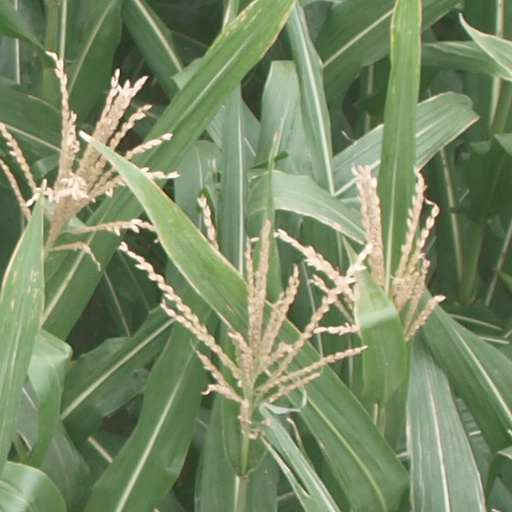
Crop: maize; corn